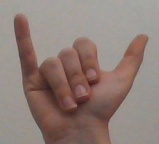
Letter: ya